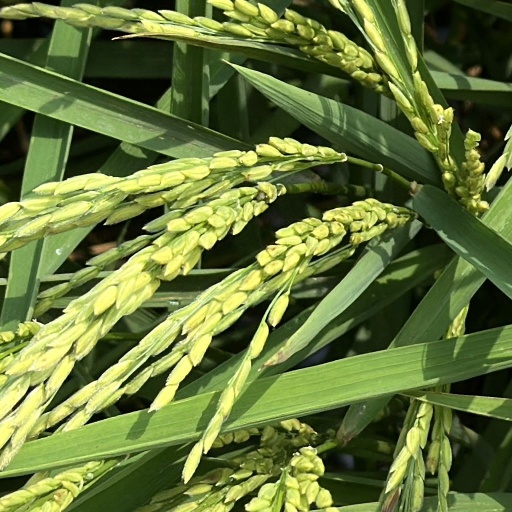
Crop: rice